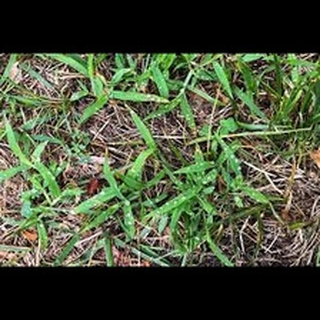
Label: wheat_tan_spot